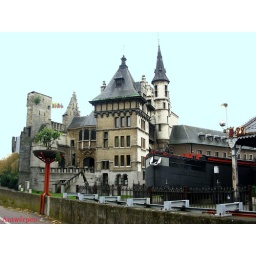
Zoom for a closer look to see unusual tree in pot and hull of boat out front!